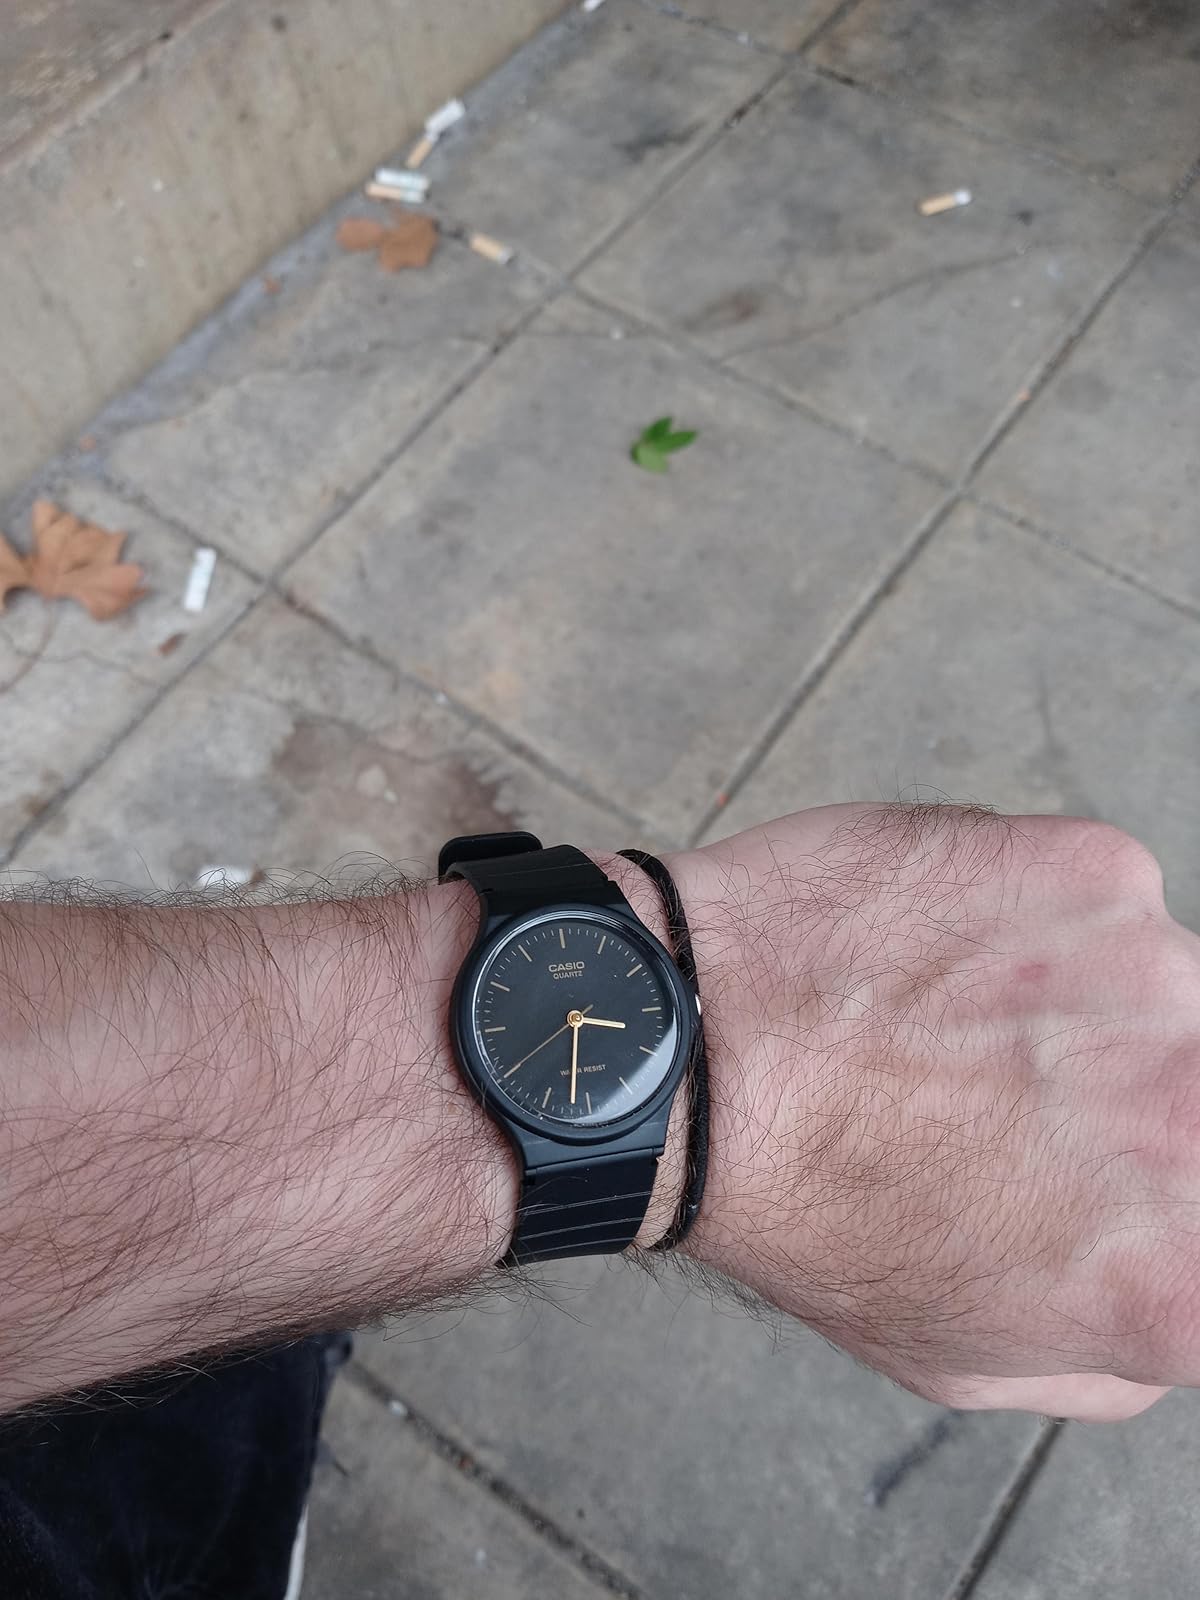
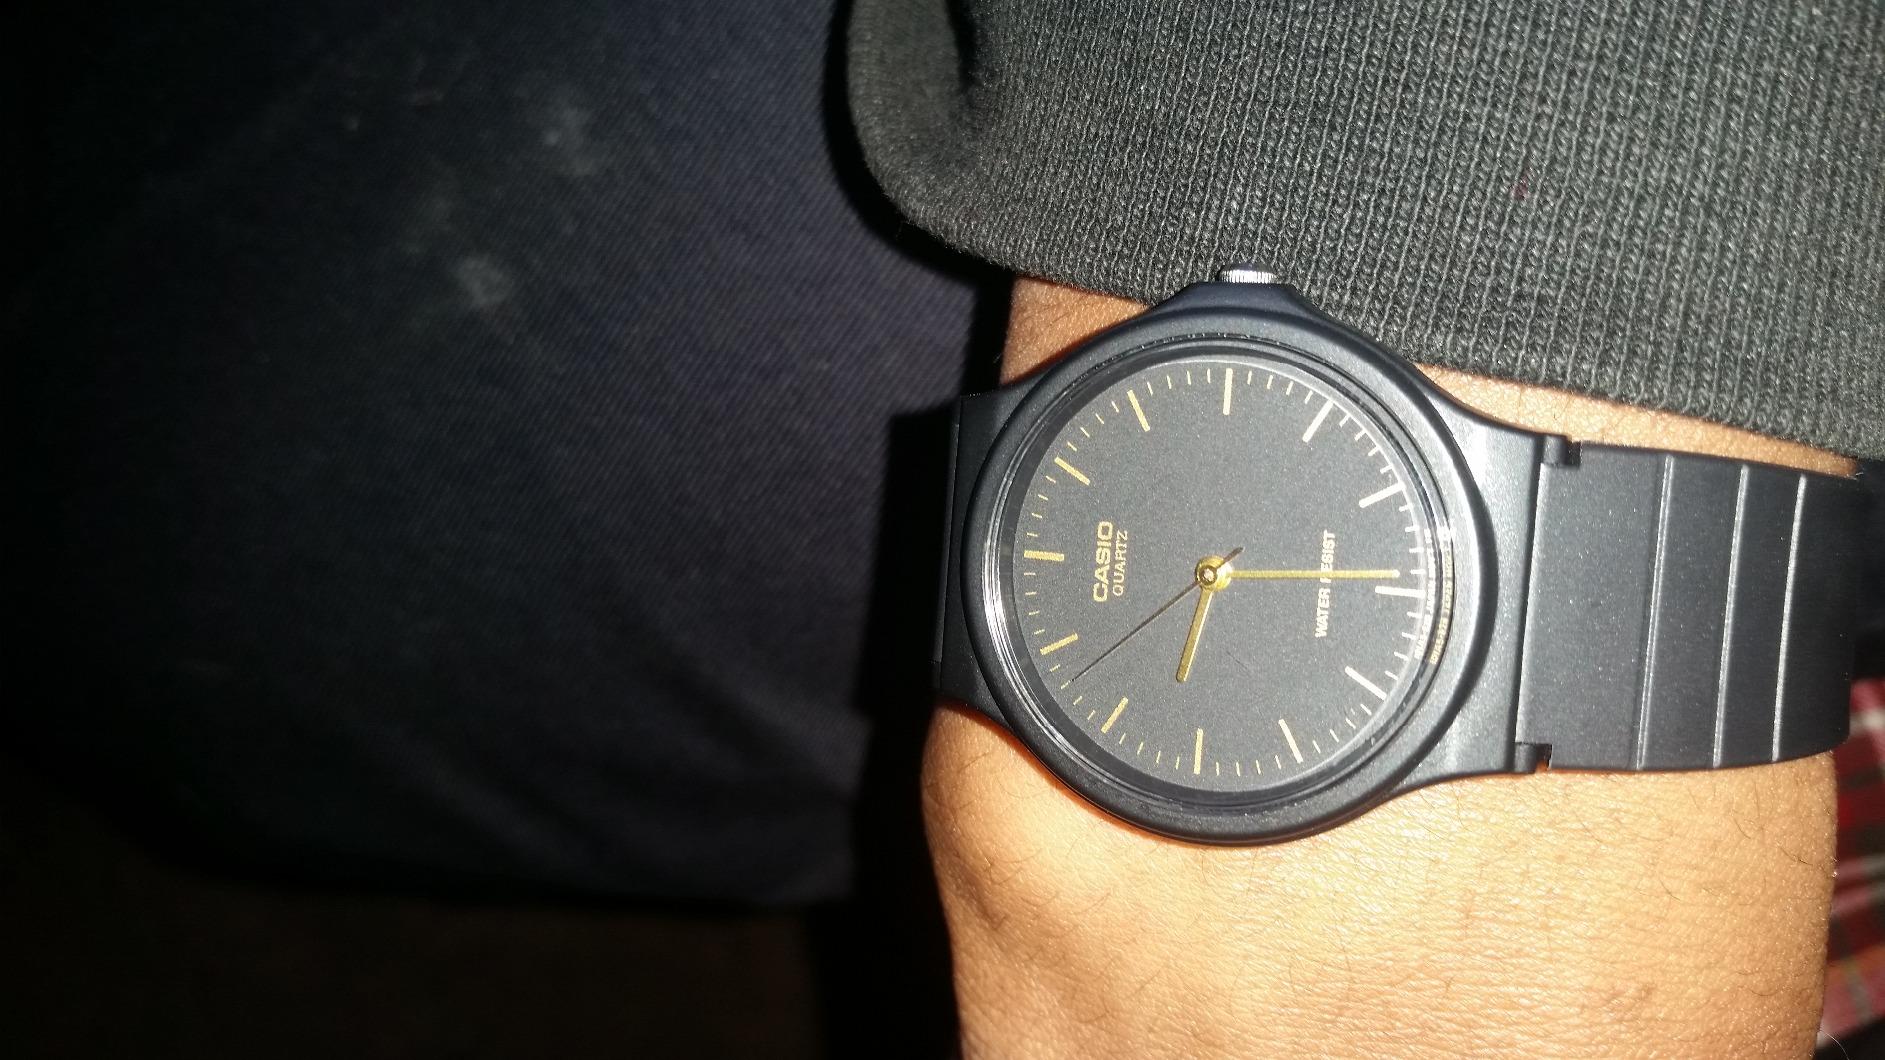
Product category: accessories_watch
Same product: yes